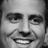
Emotion: happy